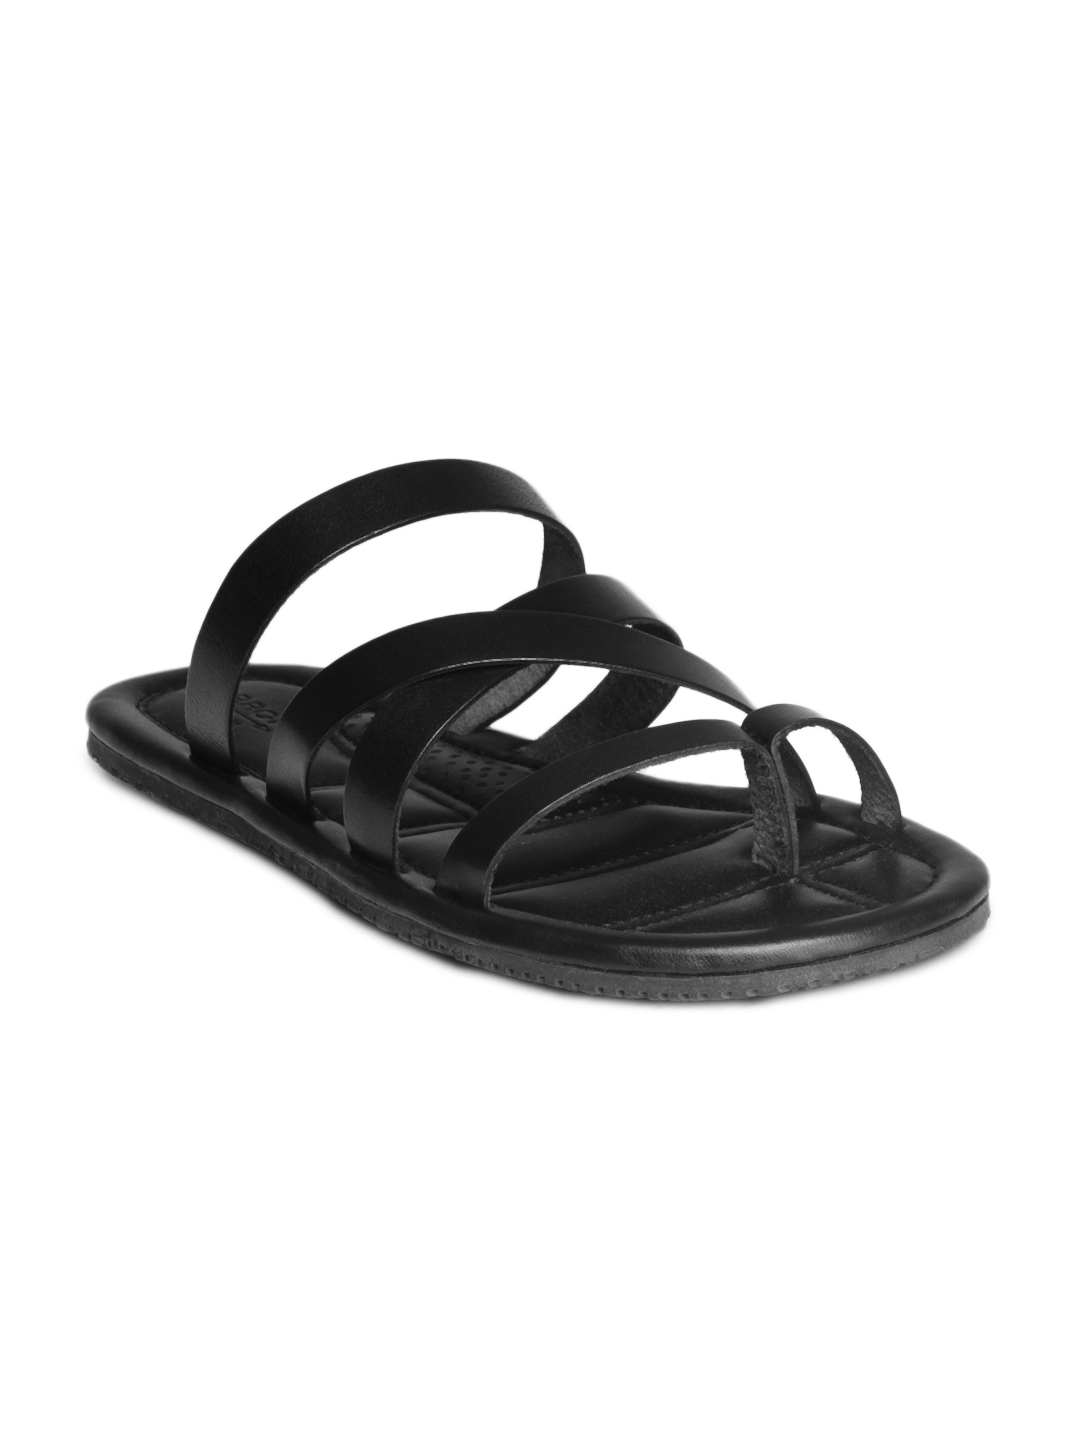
Arrow Men Black Sandals
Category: Footwear / Sandal / Sandals
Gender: Men
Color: Black
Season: Summer 2012
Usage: Casual